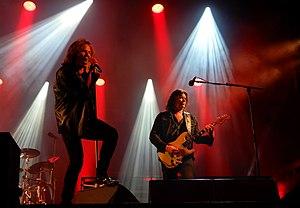
John Norum avec Europe au Festival Estival de Trélazé en 2019
John Norum, né le 23 février 1964 à Vardø, est un guitariste et auteur-compositeur norvégien, membre du groupe de rock suédois Europe. Il poursuit également une carrière solo.